Love & Hip Hop: Atlanta season 8

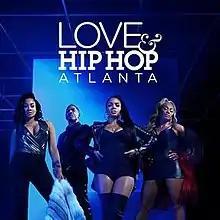
Cover used by the iTunes Store

The eighth season of the reality television series "" aired on VH1 from March 25, 2019, until July 29, 2019. The season was primarily filmed in Atlanta, Georgia. It is executively produced by Mona Scott-Young and Stephanie R. Gayle for Monami Entertainment, Toby Barraud, Stefan Springman, David DiGangi, Jamail Shelton, Brian Schornak and Richard Allen for Eastern TV, and Nina L. Diaz and Vivian Gomez for VH1.